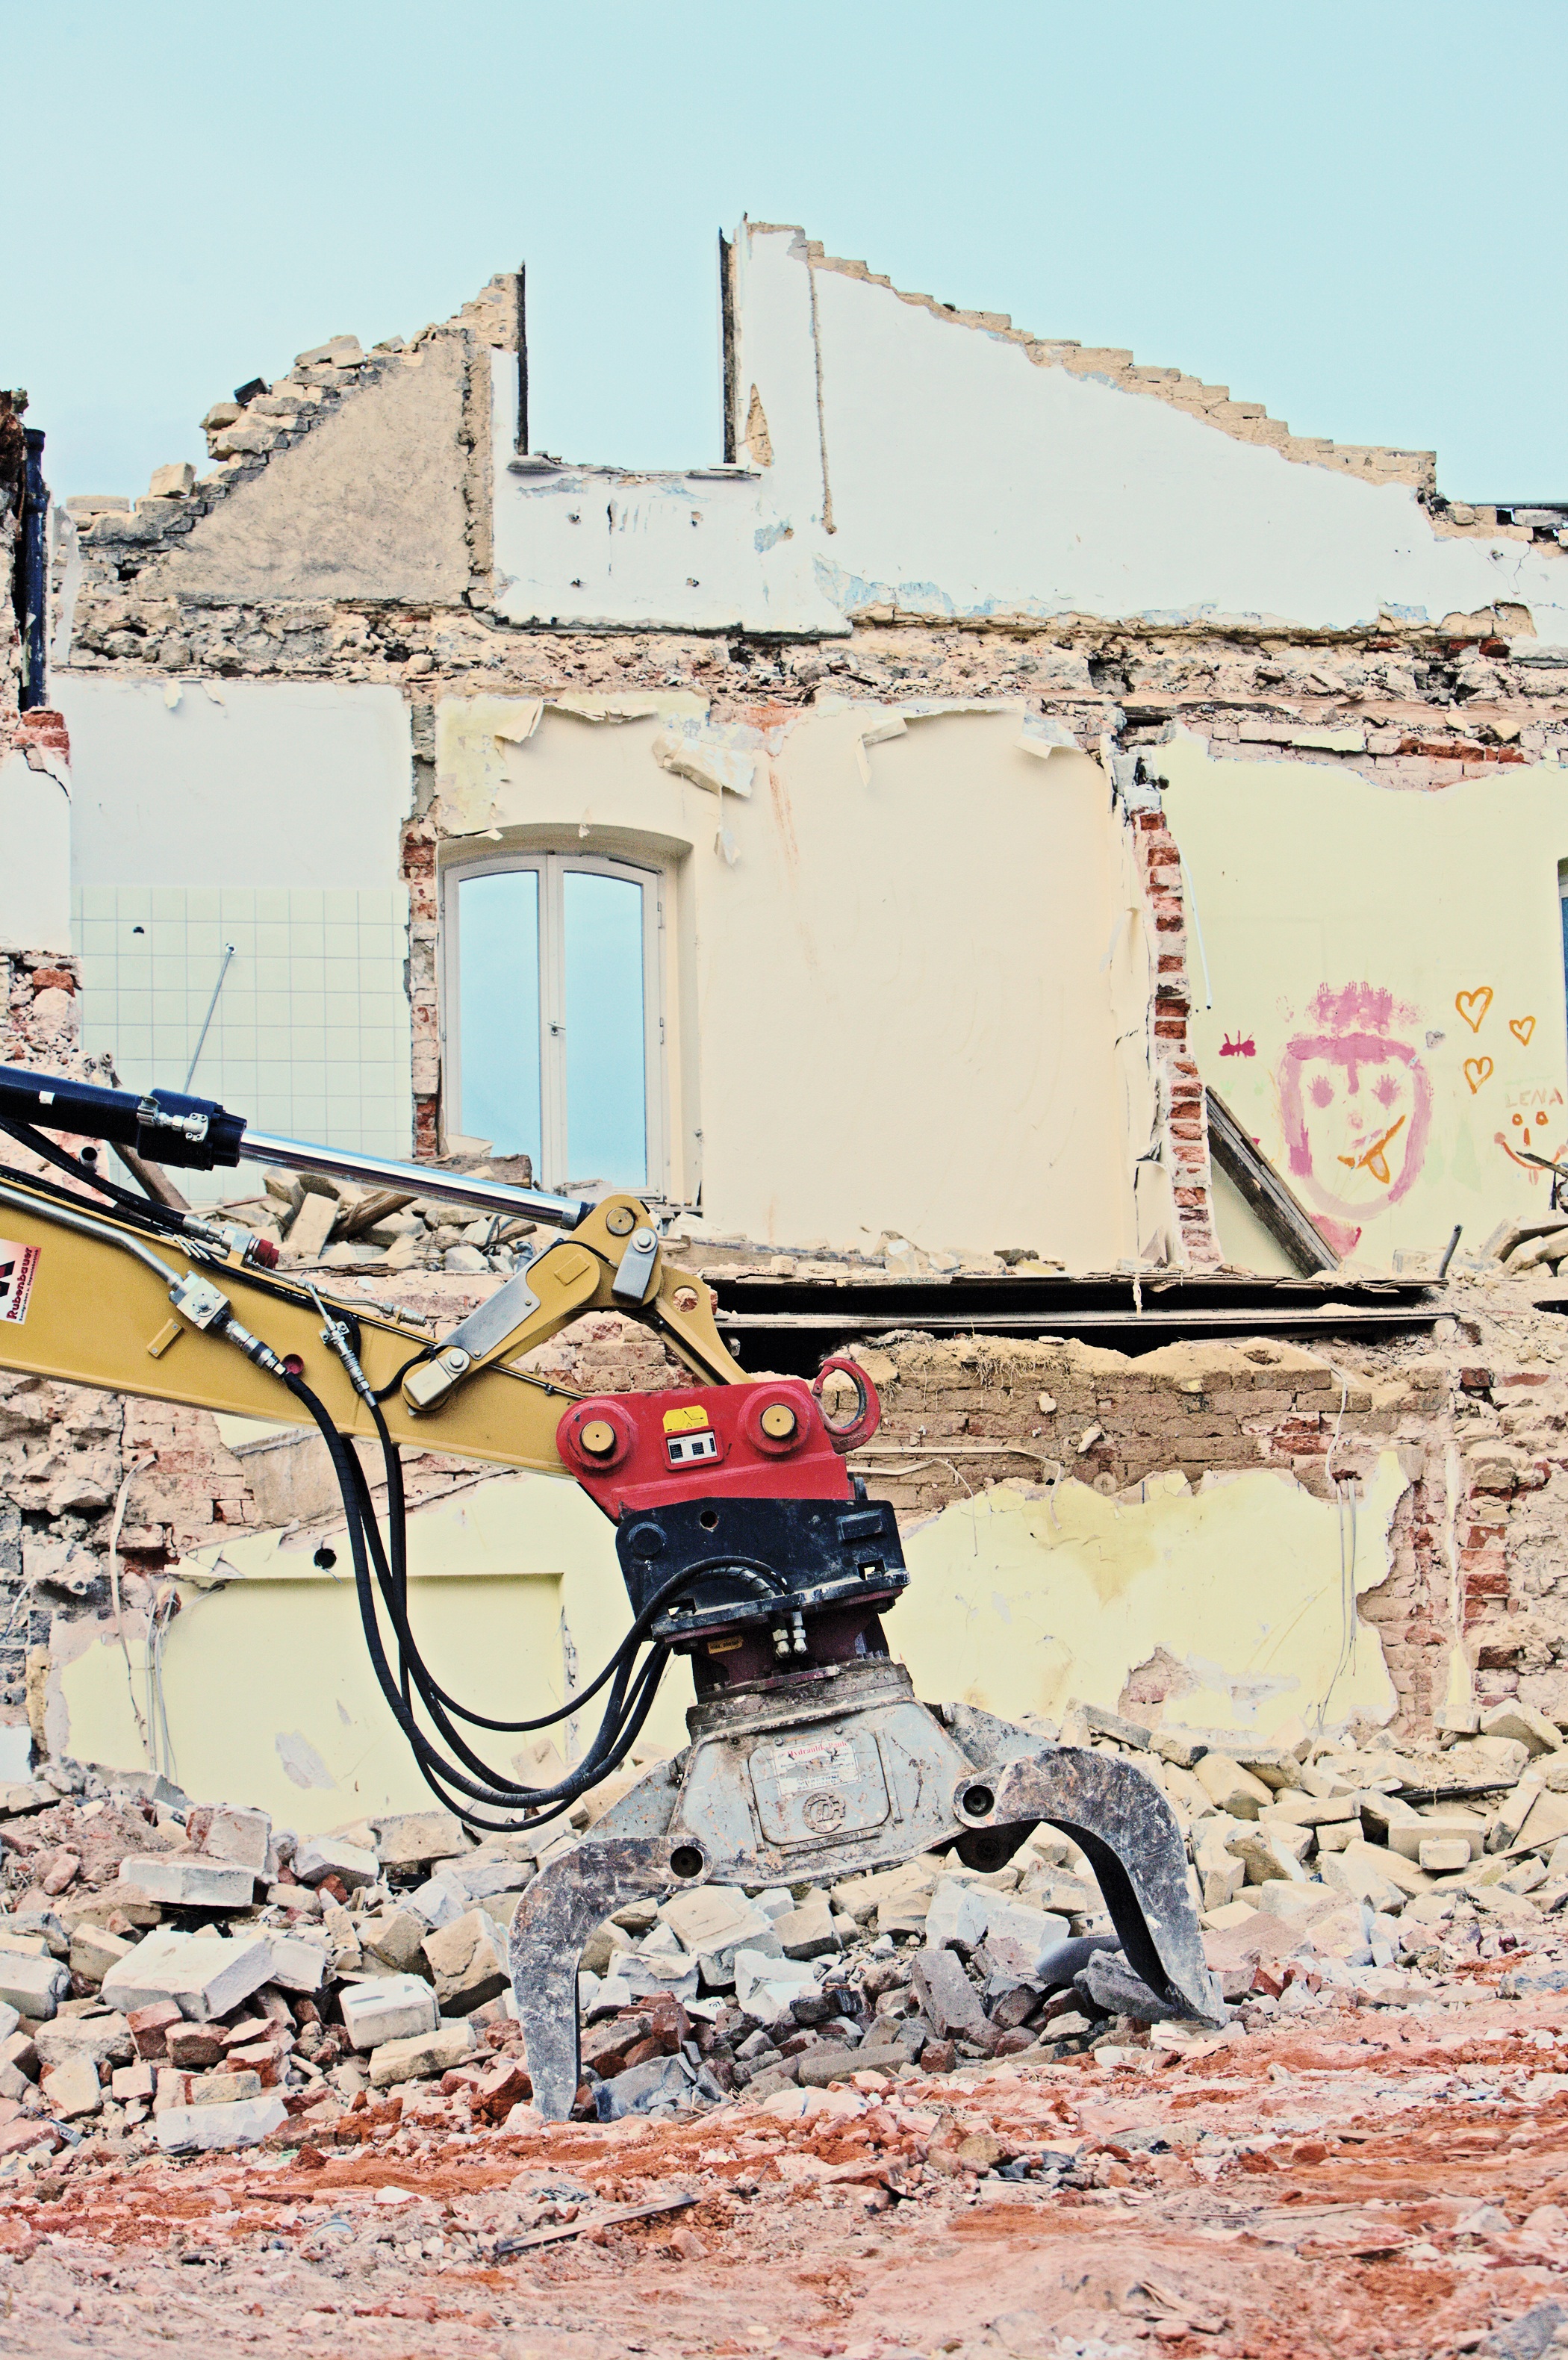
roof, old, home, wall, vehicle, broken, decay, destroyed, art, dilapidated, destruction, demolition, excavators, leave, construction machine, construction vehicle, demolition work, building rubble, demolition excavator